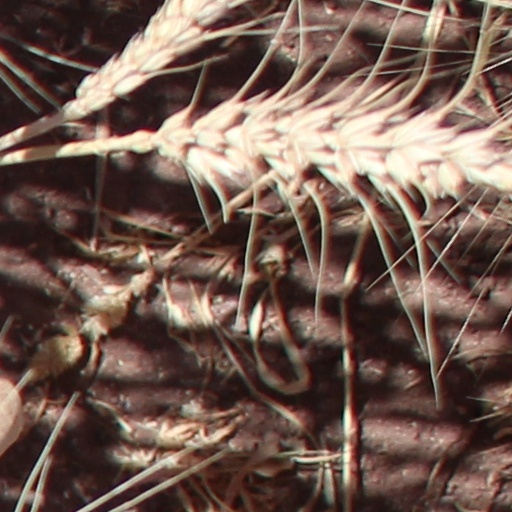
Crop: wheat